C/2014 UN271 (Bernardinelli–Bernstein)

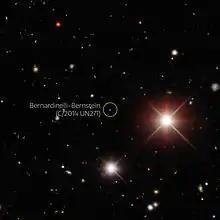
Color composite image of from the Dark Energy Survey in October 2017

The discovery was announced by the Minor Planet Center on 19 June 2021, and the object was given the minor planet provisional designation . The object attracted significant attention from astronomers worldwide: astronomers made follow-up observations and found several precoveries within days of the announcement. The earliest precovery observations of were obtained from Paranal Observatory's VISTA survey images taken on 15 November 2010, when the object was from the Sun.